Mamma Mia! (musical)

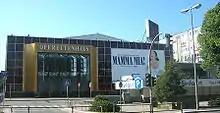
"Mamma Mia!" at the Operettenhaus in Hamburg, Germany

"Mamma Mia!" has been played in more than 60 countries in all 6 continents, including Argentina, Australia, Austria, Belgium, Brazil, Bulgaria, Canada, Chile, China, Colombia, Croatia, Czech Republic, Denmark, Dominican Republic, Germany, Estonia, Fiji, Finland, France, Greece, Hungary, Iceland, India, Indonesia, Ireland, Israel, Italy, Japan, Jordan, Latvia, Lithuania, Luxembourg, Malaysia, Malta, Mexico, Monaco, Netherlands, New Zealand, Norway, Panama, Peru, Philippines, Poland, Portugal, Qatar, Romania, Russia, Serbia, Singapore, Slovakia, Slovenia, South Africa, South Korea, Spain, Sri Lanka, Sweden, Switzerland, Taiwan, Thailand, Turkey, United Arab Emirates, United Kingdom, and United States, and has been translated into multiple languages. It has been performed in over 440 major cities and has been seen by over 70 million people worldwide, setting the record for premiering in more cities faster than any other musical in history.